Merle Reskin Theatre

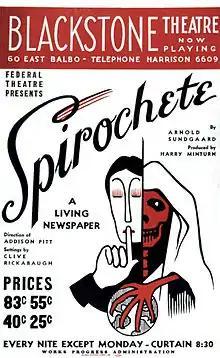
Poster for the original production of "Spirochete", a Living Newspaper play by Arnold Sundgaard produced by the Federal Theatre Project (1938)

At the end of 1930, it was announced that the Blackstone Theatre Company was terminating its lease. Mr. Erlanger had died in March, the country was in the midst of the Depression, and newspaper reports remarked on how many businesses were suffering. Building owners John and Tracy Drake managed the theatre for a year before foreclosure loomed in 1932. In 1934, they leased the theatre to Playgoer's Incorporated, although this group only lasted a year.